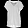
Label: Shirt